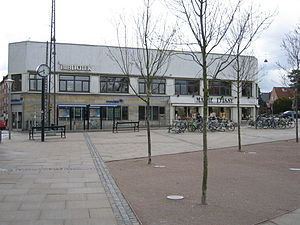
Brønshøj
Brønshøj bibliotek, tidligere Bella Bio.
Brønshøj Bibliotek, tidligere Bella Bio
Brønshøj er en del af bydelen Brønshøj-Husum i København. I 1901 blev Brønshøj indlemmet i Københavns Kommune